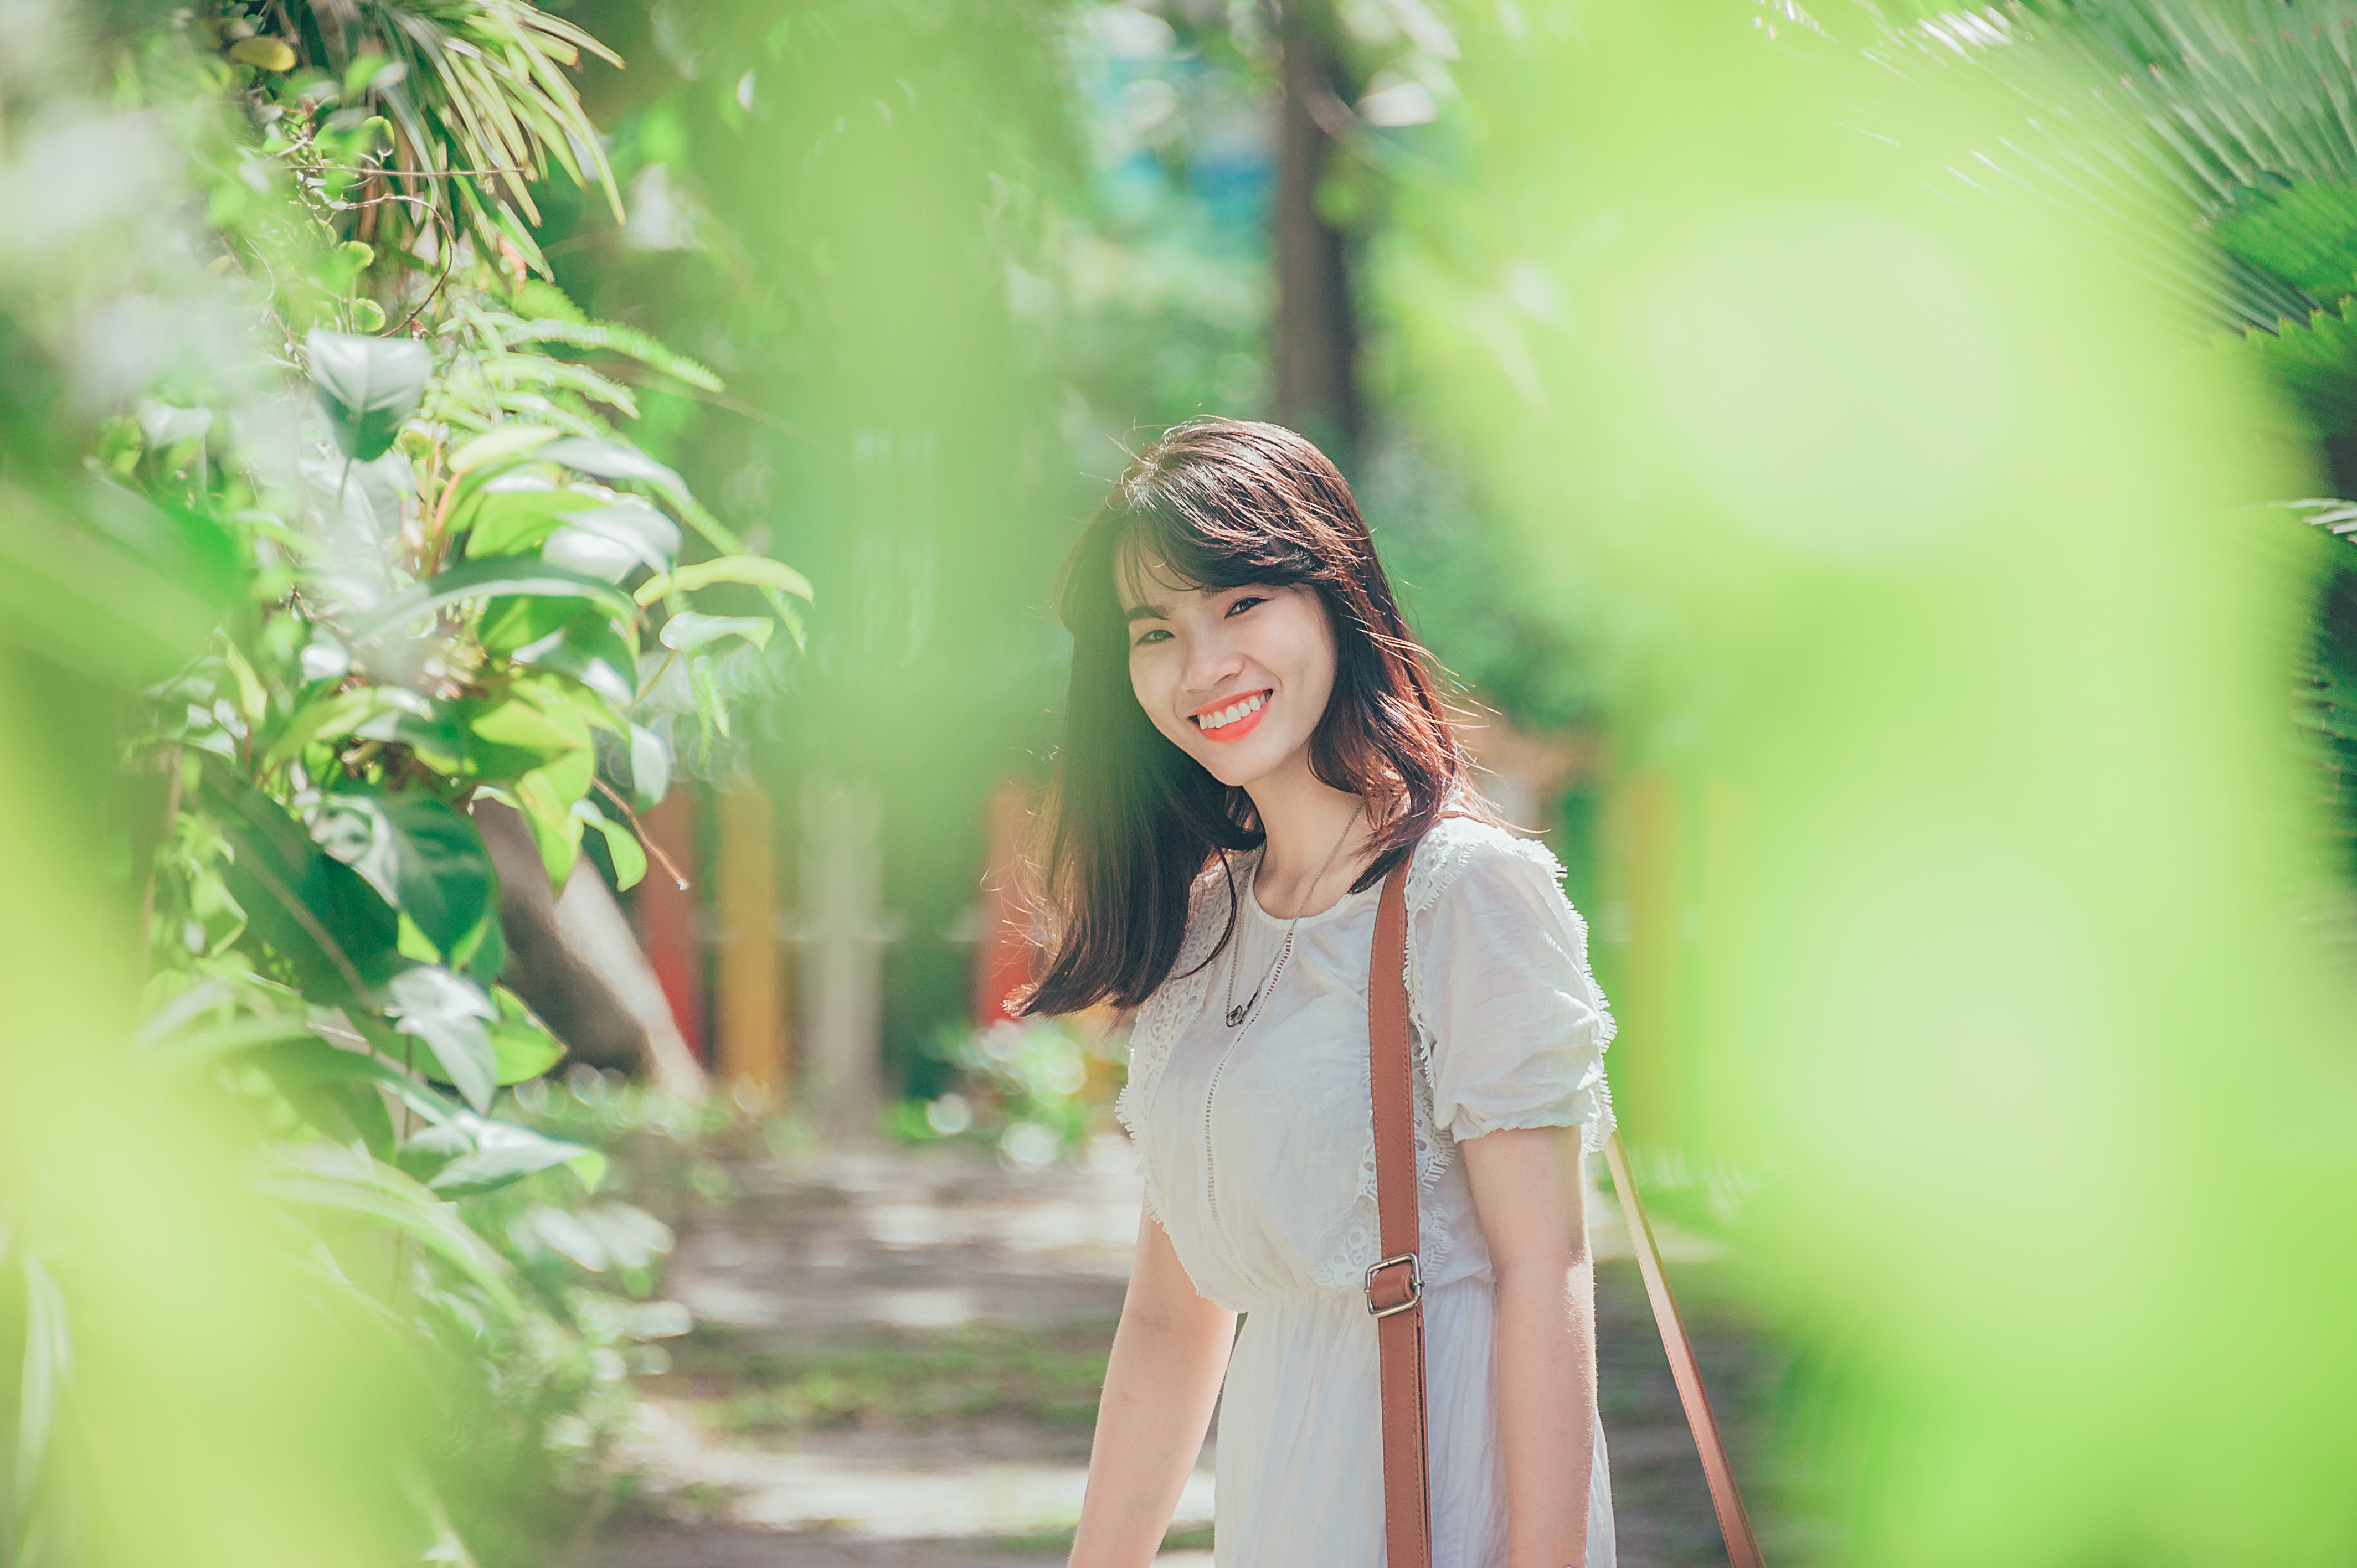
beautiful, girl, green, photograph, nature, skin, beauty, lady, photography, smile, sunlight, grass, happiness, portrait photography, tree, fun, summer, long hair, photo shoot, spring, ceremony